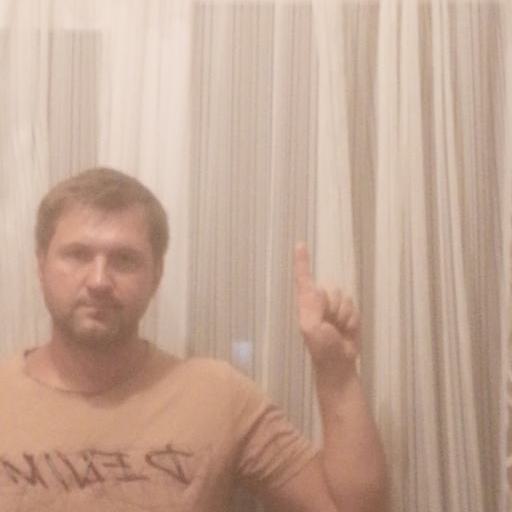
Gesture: one